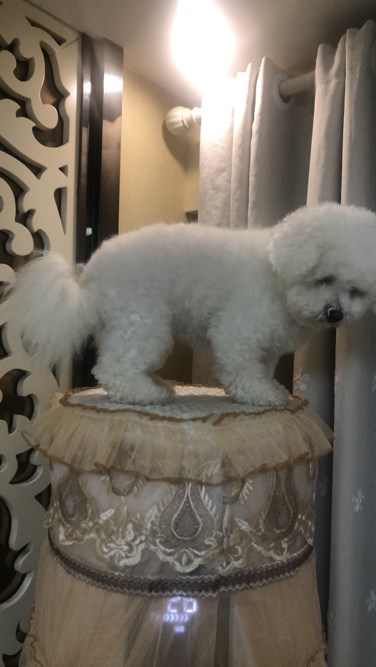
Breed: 3083-n000117-Bichon_Frise